Isle of Lewis

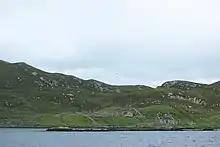
Abandoned house and croft in SW Lewis, with exposed gneiss visible.

The geology of Lewis is dominated by the Archean aged metamorphic gneisses of the eponymous Lewisian complex. Despite sharing a name with the mainland Lewisian Complex, the Lewisian on Lewis is often considered to be from a different block, generally interpreted as the lower plate of a orogeny, than most of the mainland examples of Lewisian. Exceptions are a patch of granite near Carloway, small bands of intrusive basalt at Gress and in Eye Peninsula and some sandstone at Stornoway, Tong, Vatisker and Carloway, which was originally thought to be Torridonian, but is now considered more likely to be Permo-Triassic in age. The North of the Island contains a Paleoproterozoic, predominantly amphibolite, supracrustal belt, the Ness Complex, which contains meta-anorthosite and has disputedly been correlated to the South Harris Granulite Belt